Nissan Micra

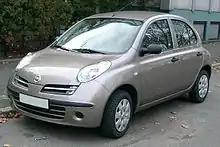
2006 facelift with clear front indicator lamps

Changes include addition of clear front indicator lamps, a new seven-spoke design of 15" wheel covers, body-coloured powered door mirrors and door handles, front seats with improved support, addition of remote controls for the CD audio system and drive computer.